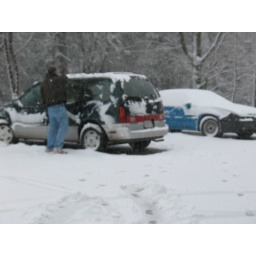
We had a long enough break to put Guy's car in the building and get home